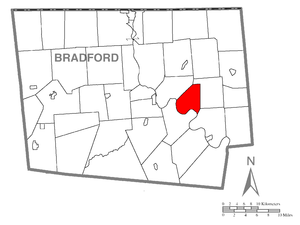
Standing Stone Township est un township, situé dans le comté de Bradford, en Pennsylvanie, aux États-Unis. En 2010, il comptait une population de 642 habitants.